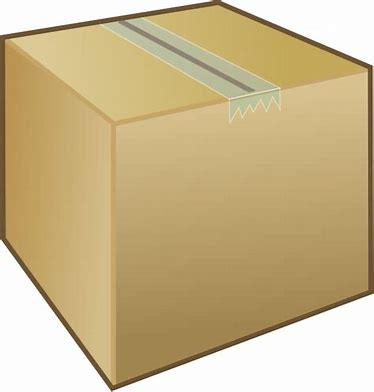
Label: cardboard